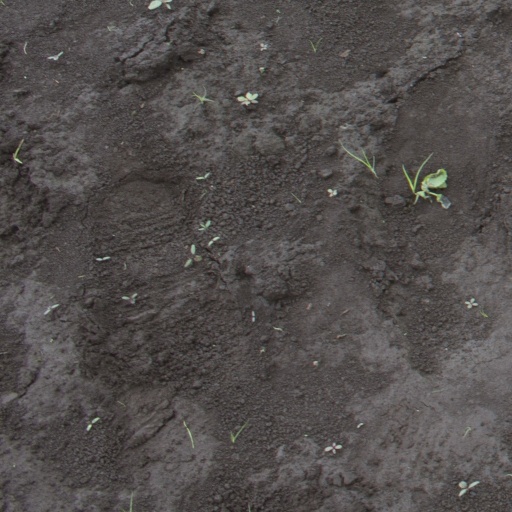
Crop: soybean